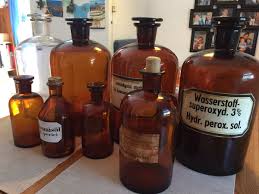
Waste category: glass